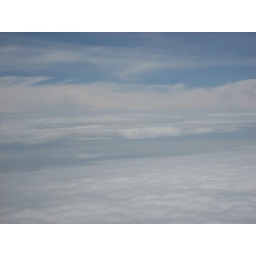
Just in case I didn't see blue sky again I took this shot from the aeroplane